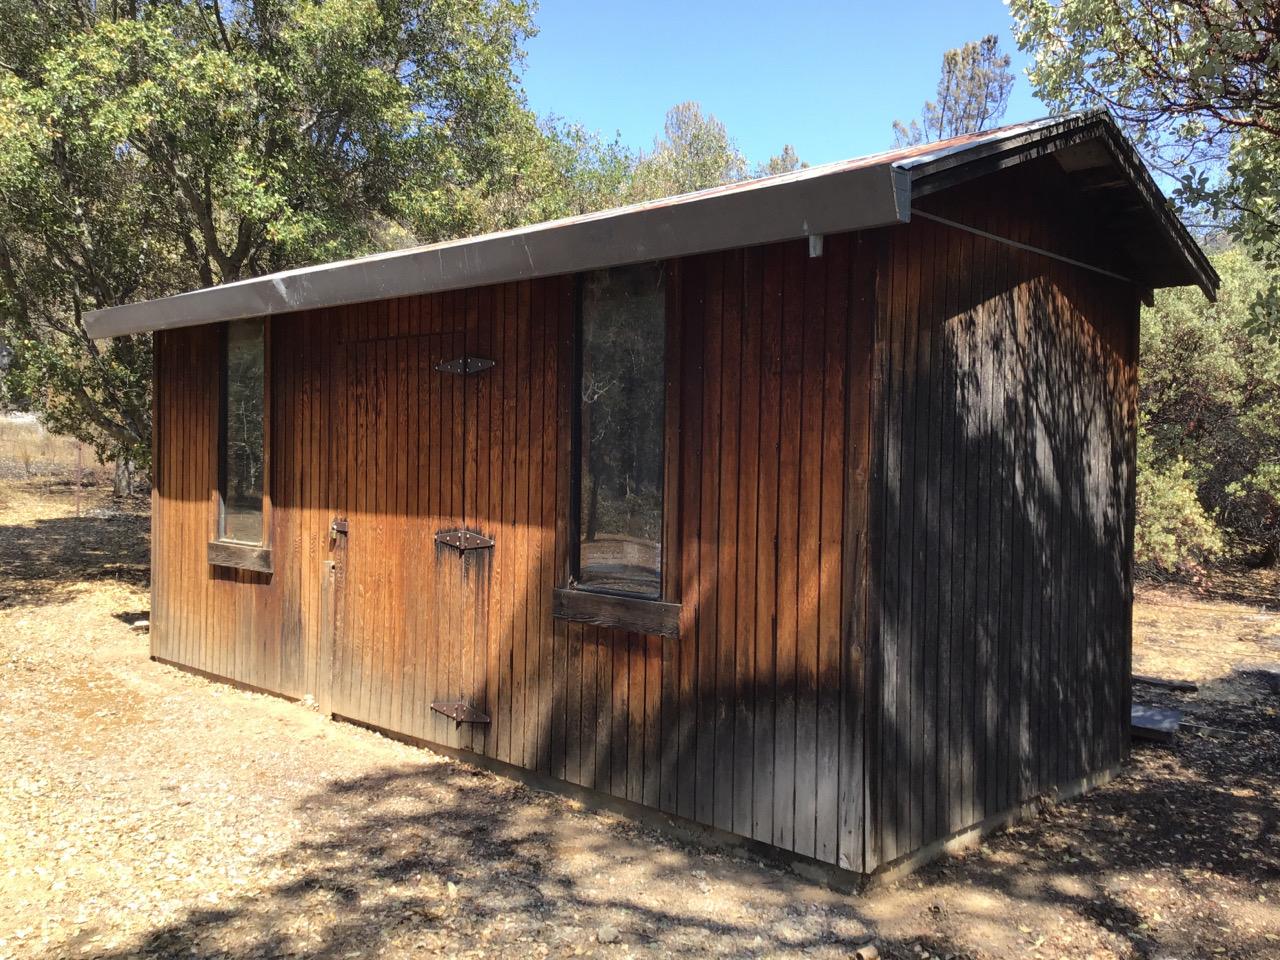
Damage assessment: no_damage